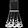
Label: Dress